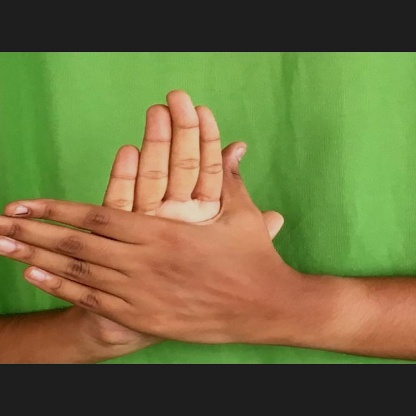
Mudra: Chakra